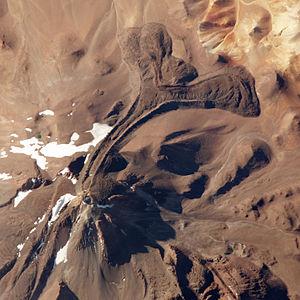
Le Llullaillaco ou Llullay-Yacu est le deuxième plus haut volcan actif au monde, après l'Ojos del Salado et est le site archéologique le plus haut du monde. Le volcan se trouve dans les Andes à la frontière entre l'Argentine et le Chili.